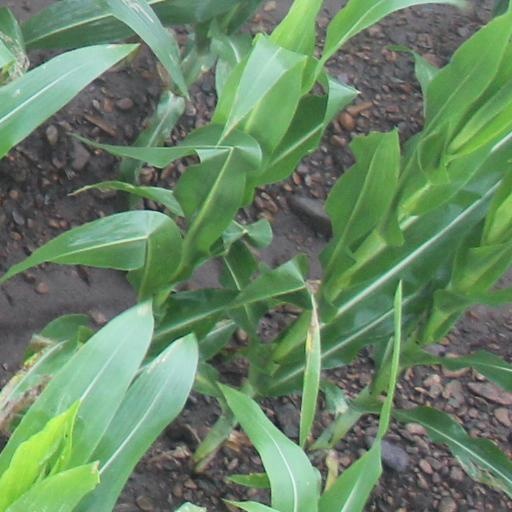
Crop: maize; corn